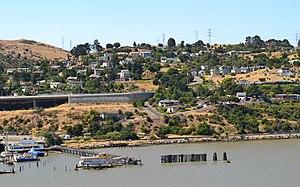
Crockett est une census-designated place située dans le comté de Contra Costa dans l'État de Californie, aux États-Unis.